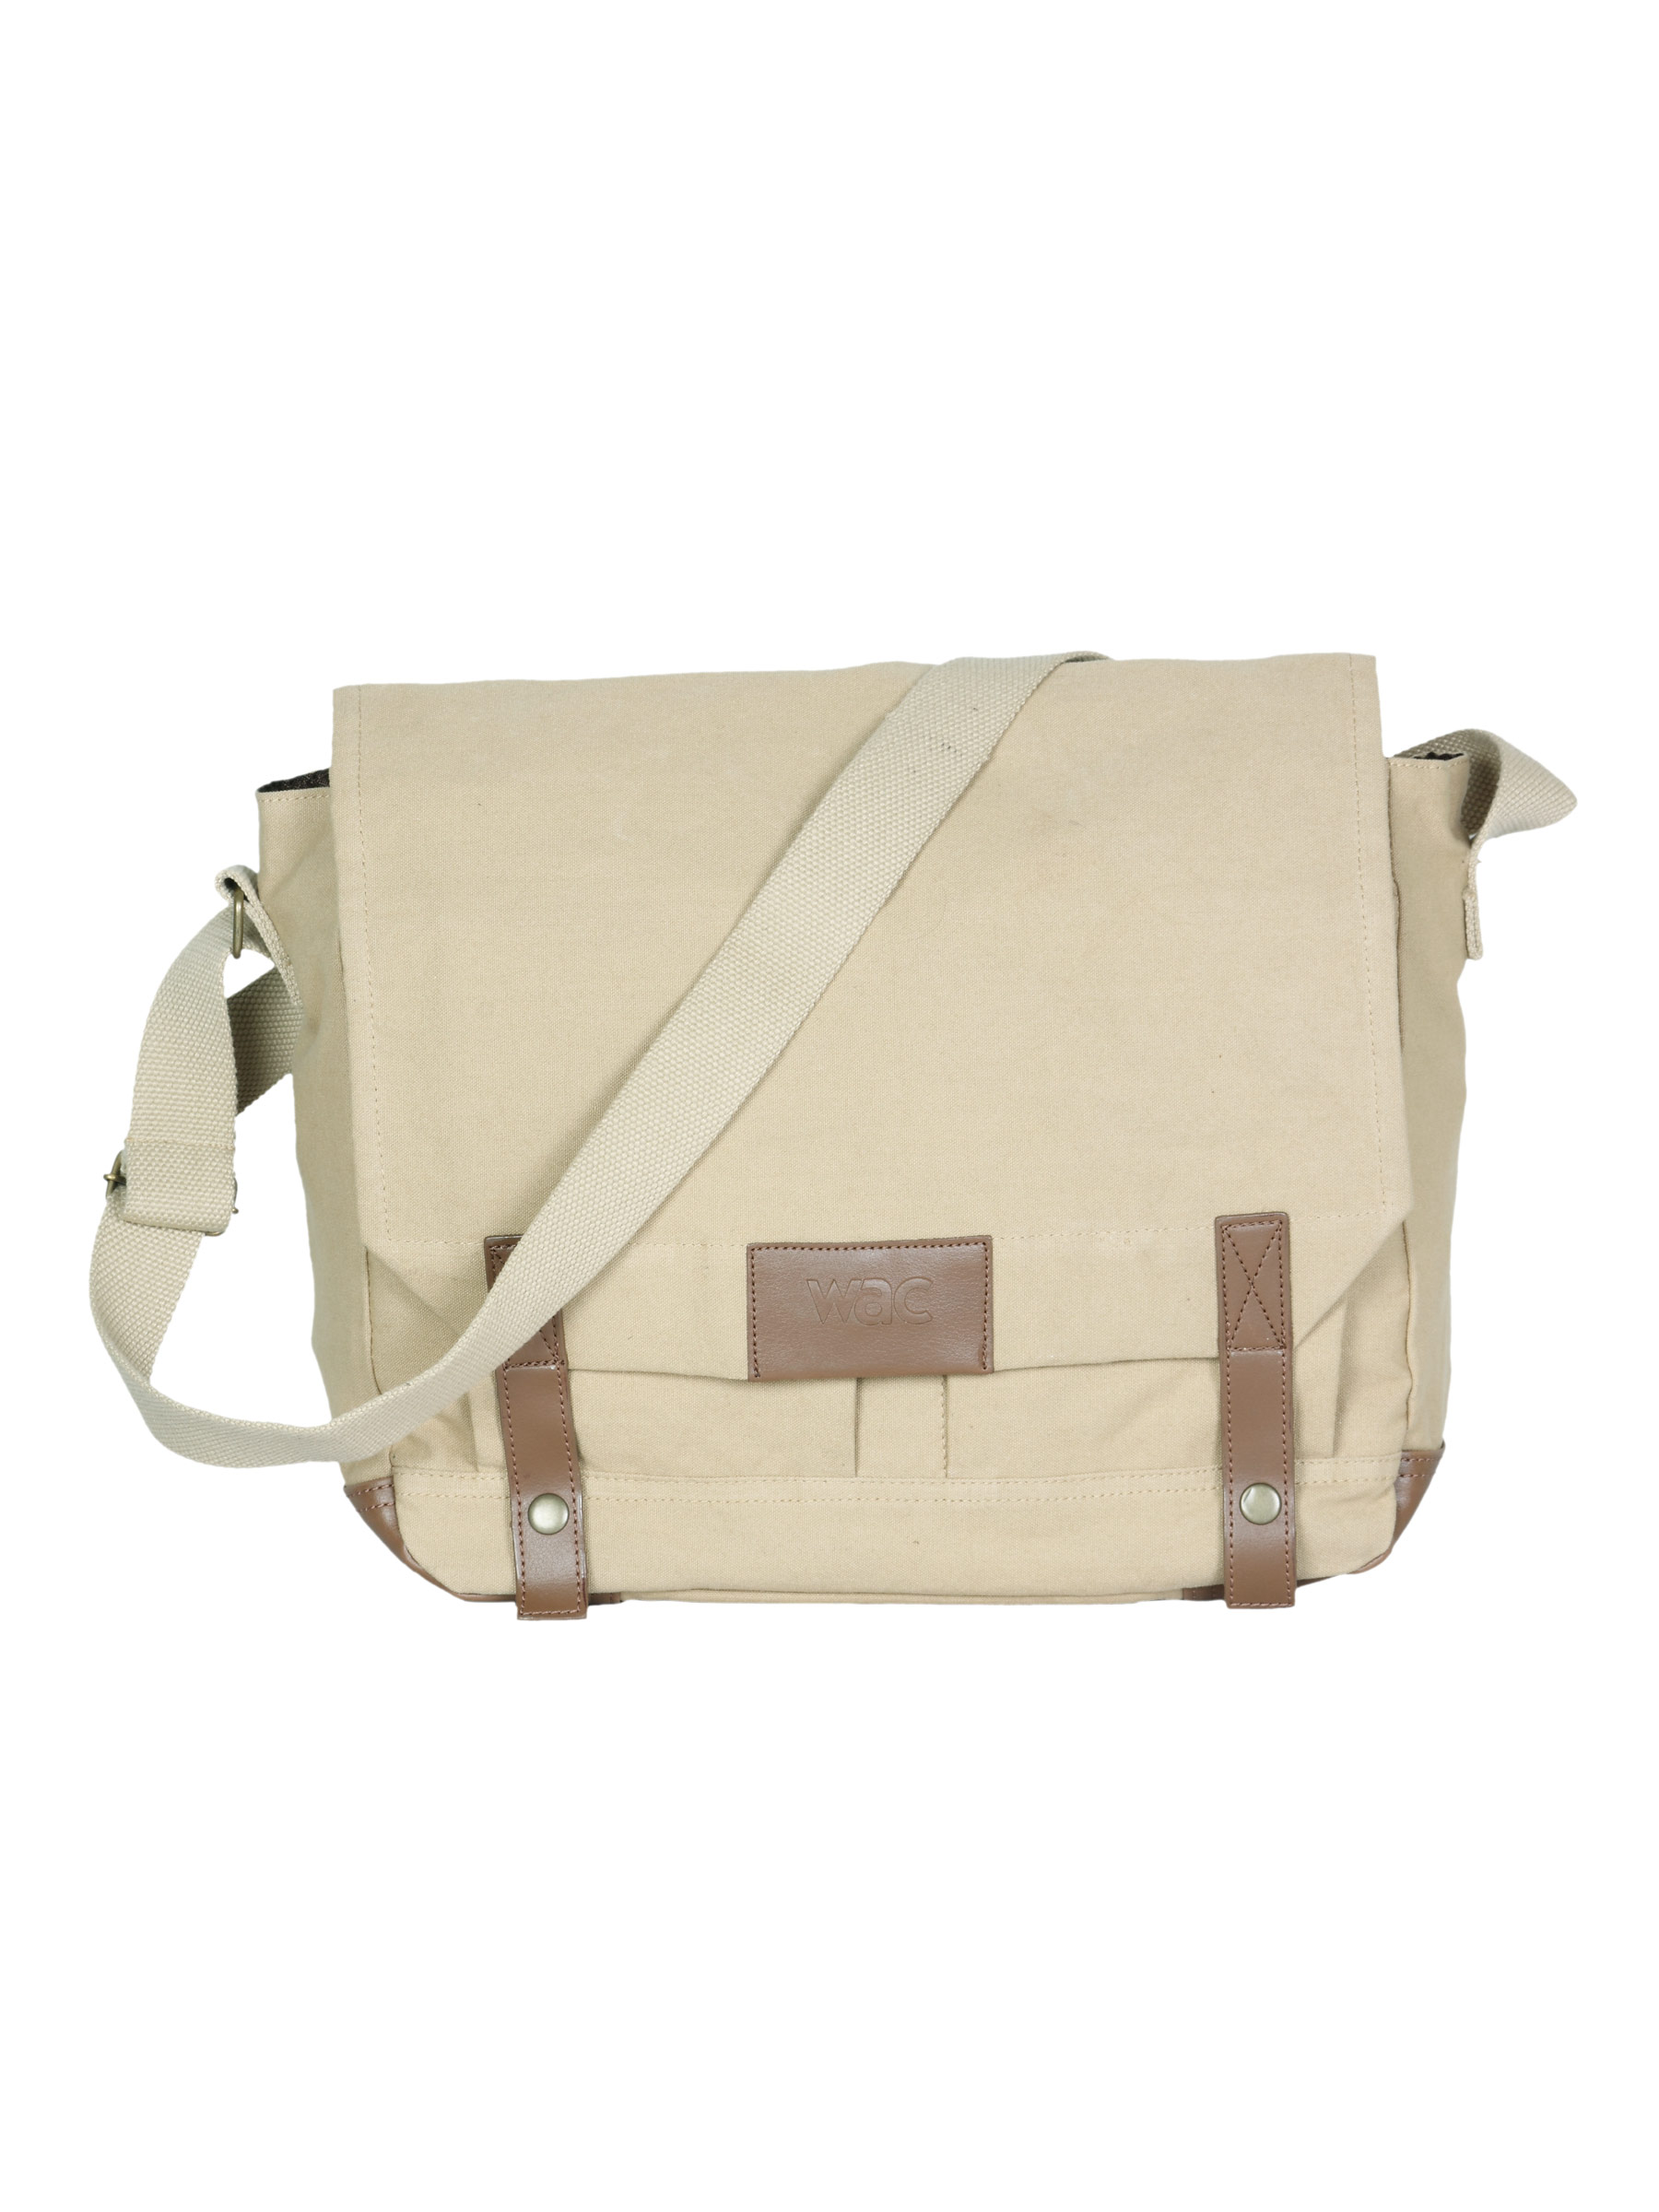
Wrangler Men Light Khaki Canvas Messenger Bag
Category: Accessories / Bags / Messenger Bag
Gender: Men
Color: Brown
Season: Summer 2011
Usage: Casual